Alexander Downer

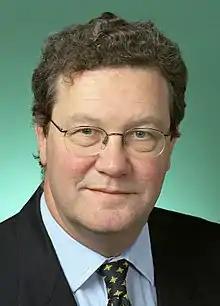
Official portrait, 2003

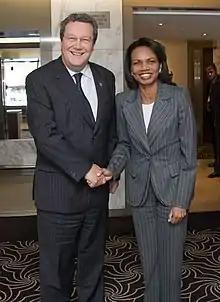
Downer with U.S. Secretary of State Condoleezza Rice in 2007.

Given choice of cabinet position in the incoming Howard government elected in March 1996, Downer became Minister for Foreign Affairs, a position he held until 3 December 2007. He became the longest-serving Foreign Minister of Australia on 20 December 2004.